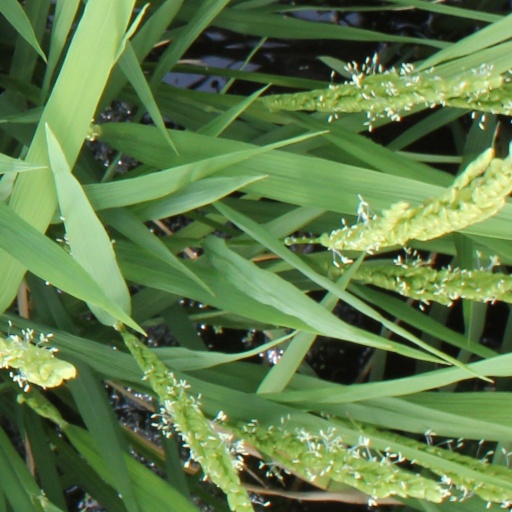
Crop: rice